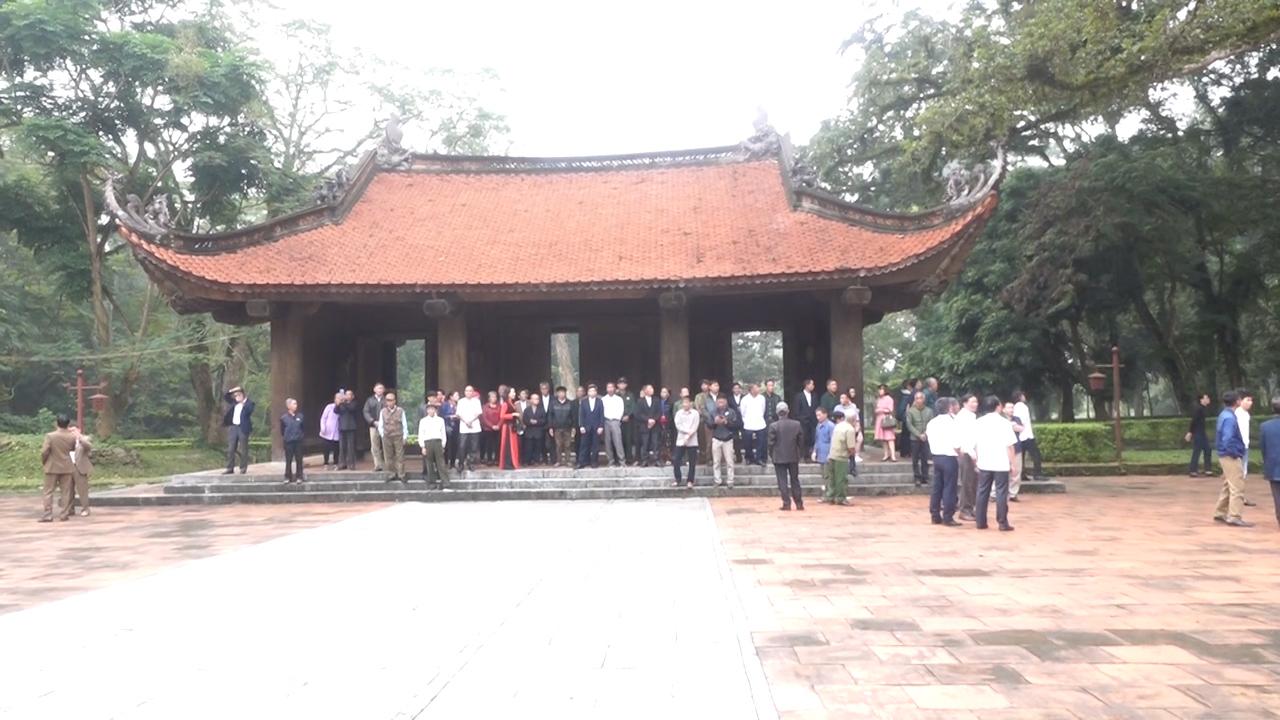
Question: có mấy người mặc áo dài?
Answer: có một người mặc áo dài